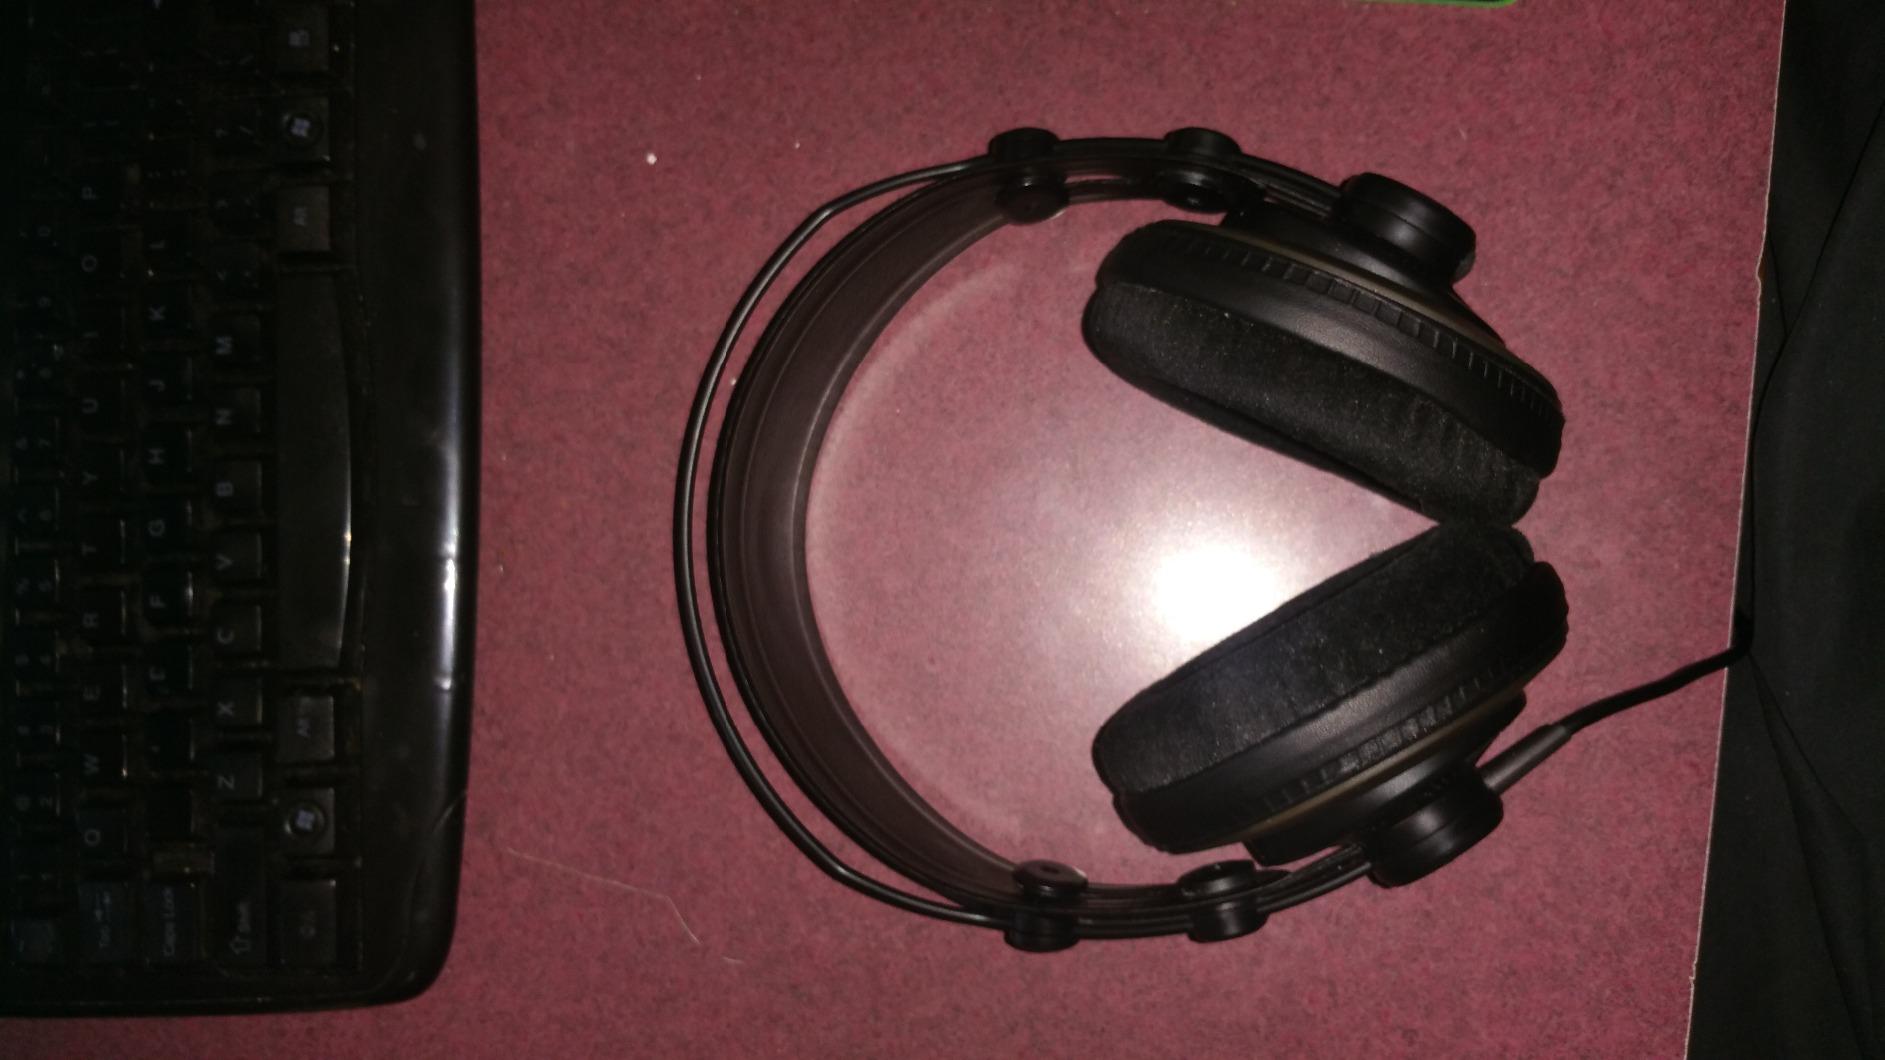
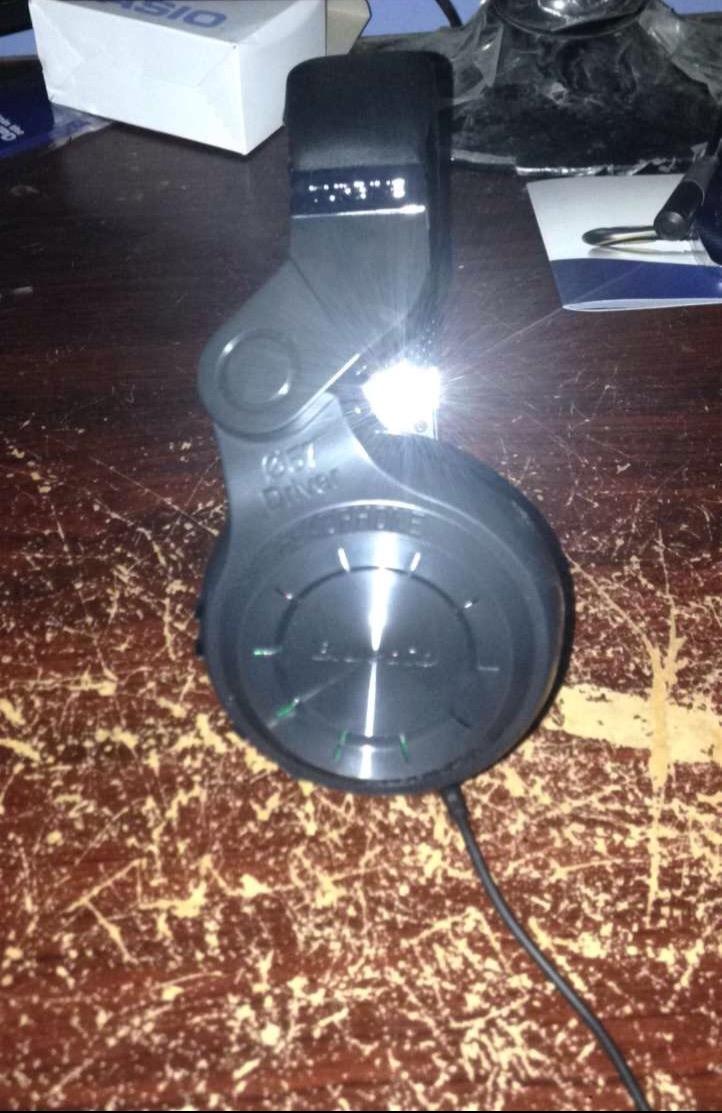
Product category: headphones
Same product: no